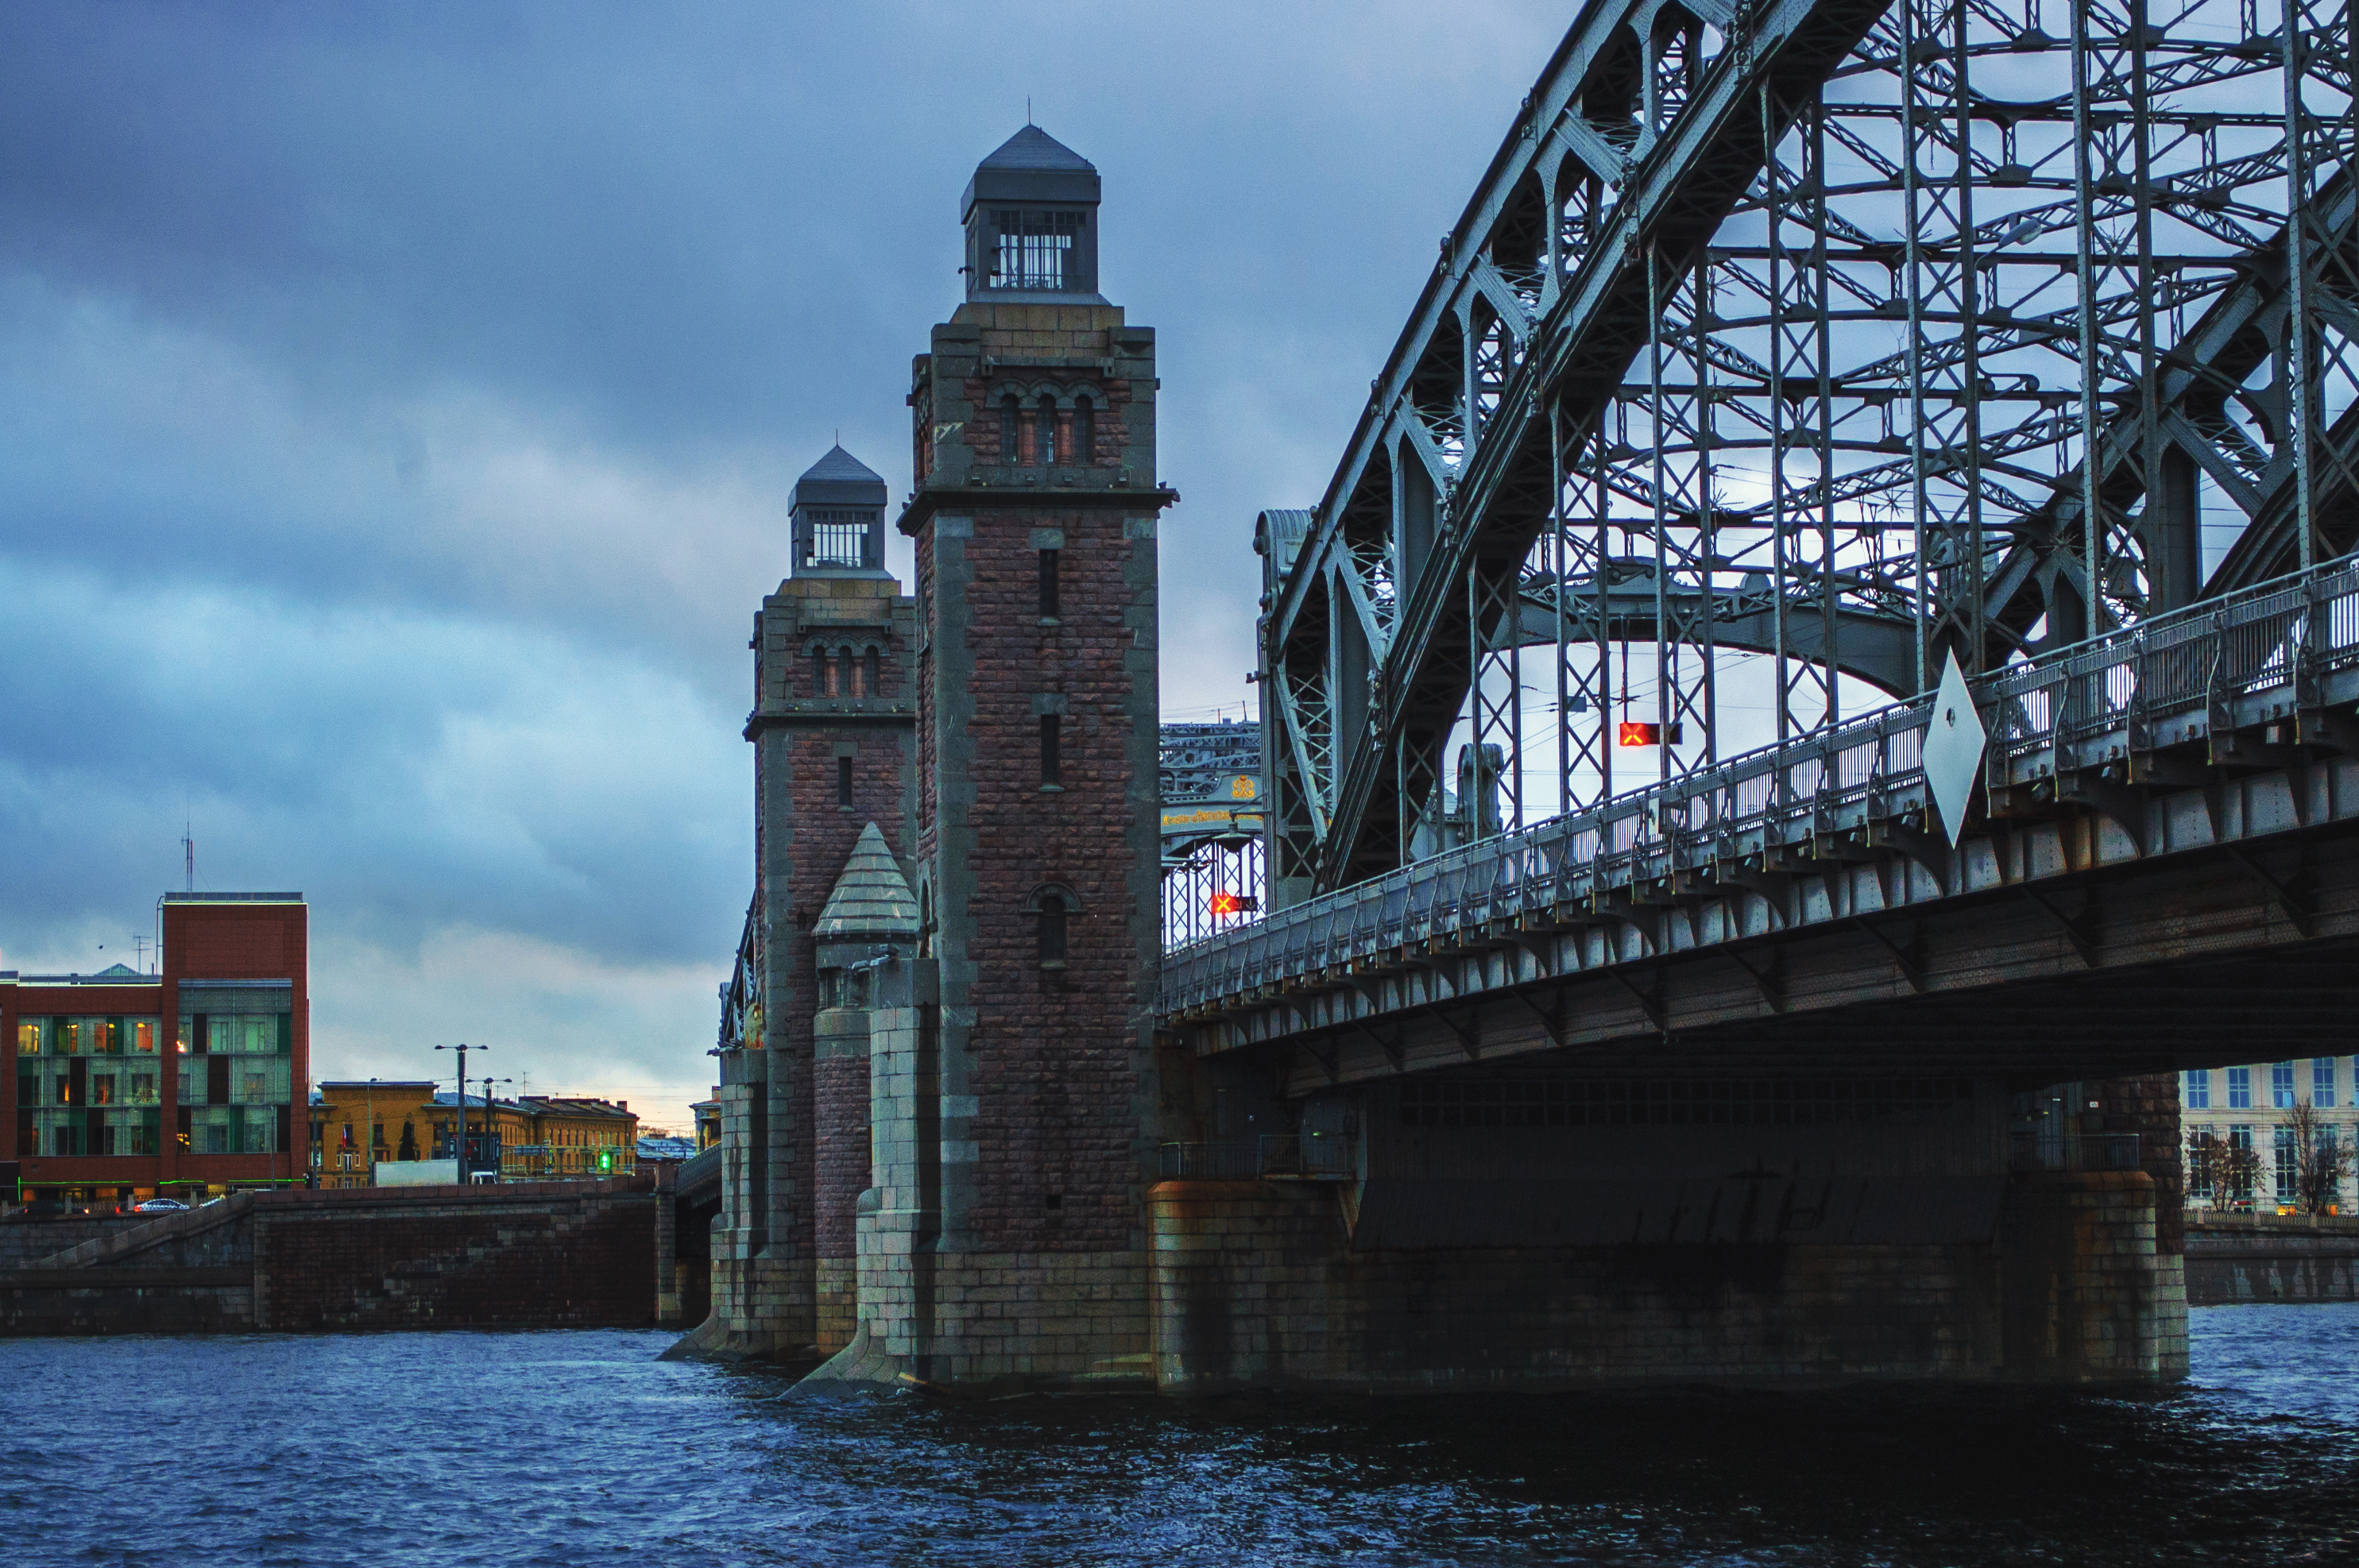
images, water, sky, cloud, building, tower, body of water, tied arch bridge, city, dusk, metropolitan area, bridge, metropolis, girder bridge, cityscape, truss bridge, canal, channel, evening, reflection, fixed link, nonbuilding structure, cantilever bridge, suspension bridge, arch bridge, lake, night, metal, tower block, window, arch, tourist attraction, fence, tourism, beam bridge, cable stayed bridge, Burr truss, steel, box girder bridge, swing bridge, winter, bailey bridge, skyline